Rohga: Armor Force

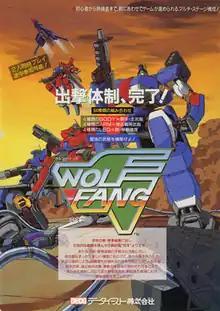
Japanese arcade flyer of Rohga

Rohga: Armor Force, released in Japan as , is a 1991 run and gun/platform hybrid arcade game developed and published by Data East. It is branded as a sequel to "" and was itself followed by "Skull Fang".